Neunkirchen am Sand–Simmelsdorf-Hüttenbach railway

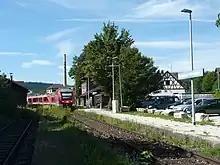
A passenger train arriving at the terminal station of the Schnaittach Valley Railway

The stub line was opened on 5 December 1895, after connexion of Schnaittach to the railway line from Nuremberg to Bayreuth was dropped in favour a route through the Pegnitz Valley. An extension to the village of Betzenstein 12 km away was never established due to disagreements over the course of the line and the outbreak of the First World War. Train crossings took place in the former station of "Schnaittach Markt".